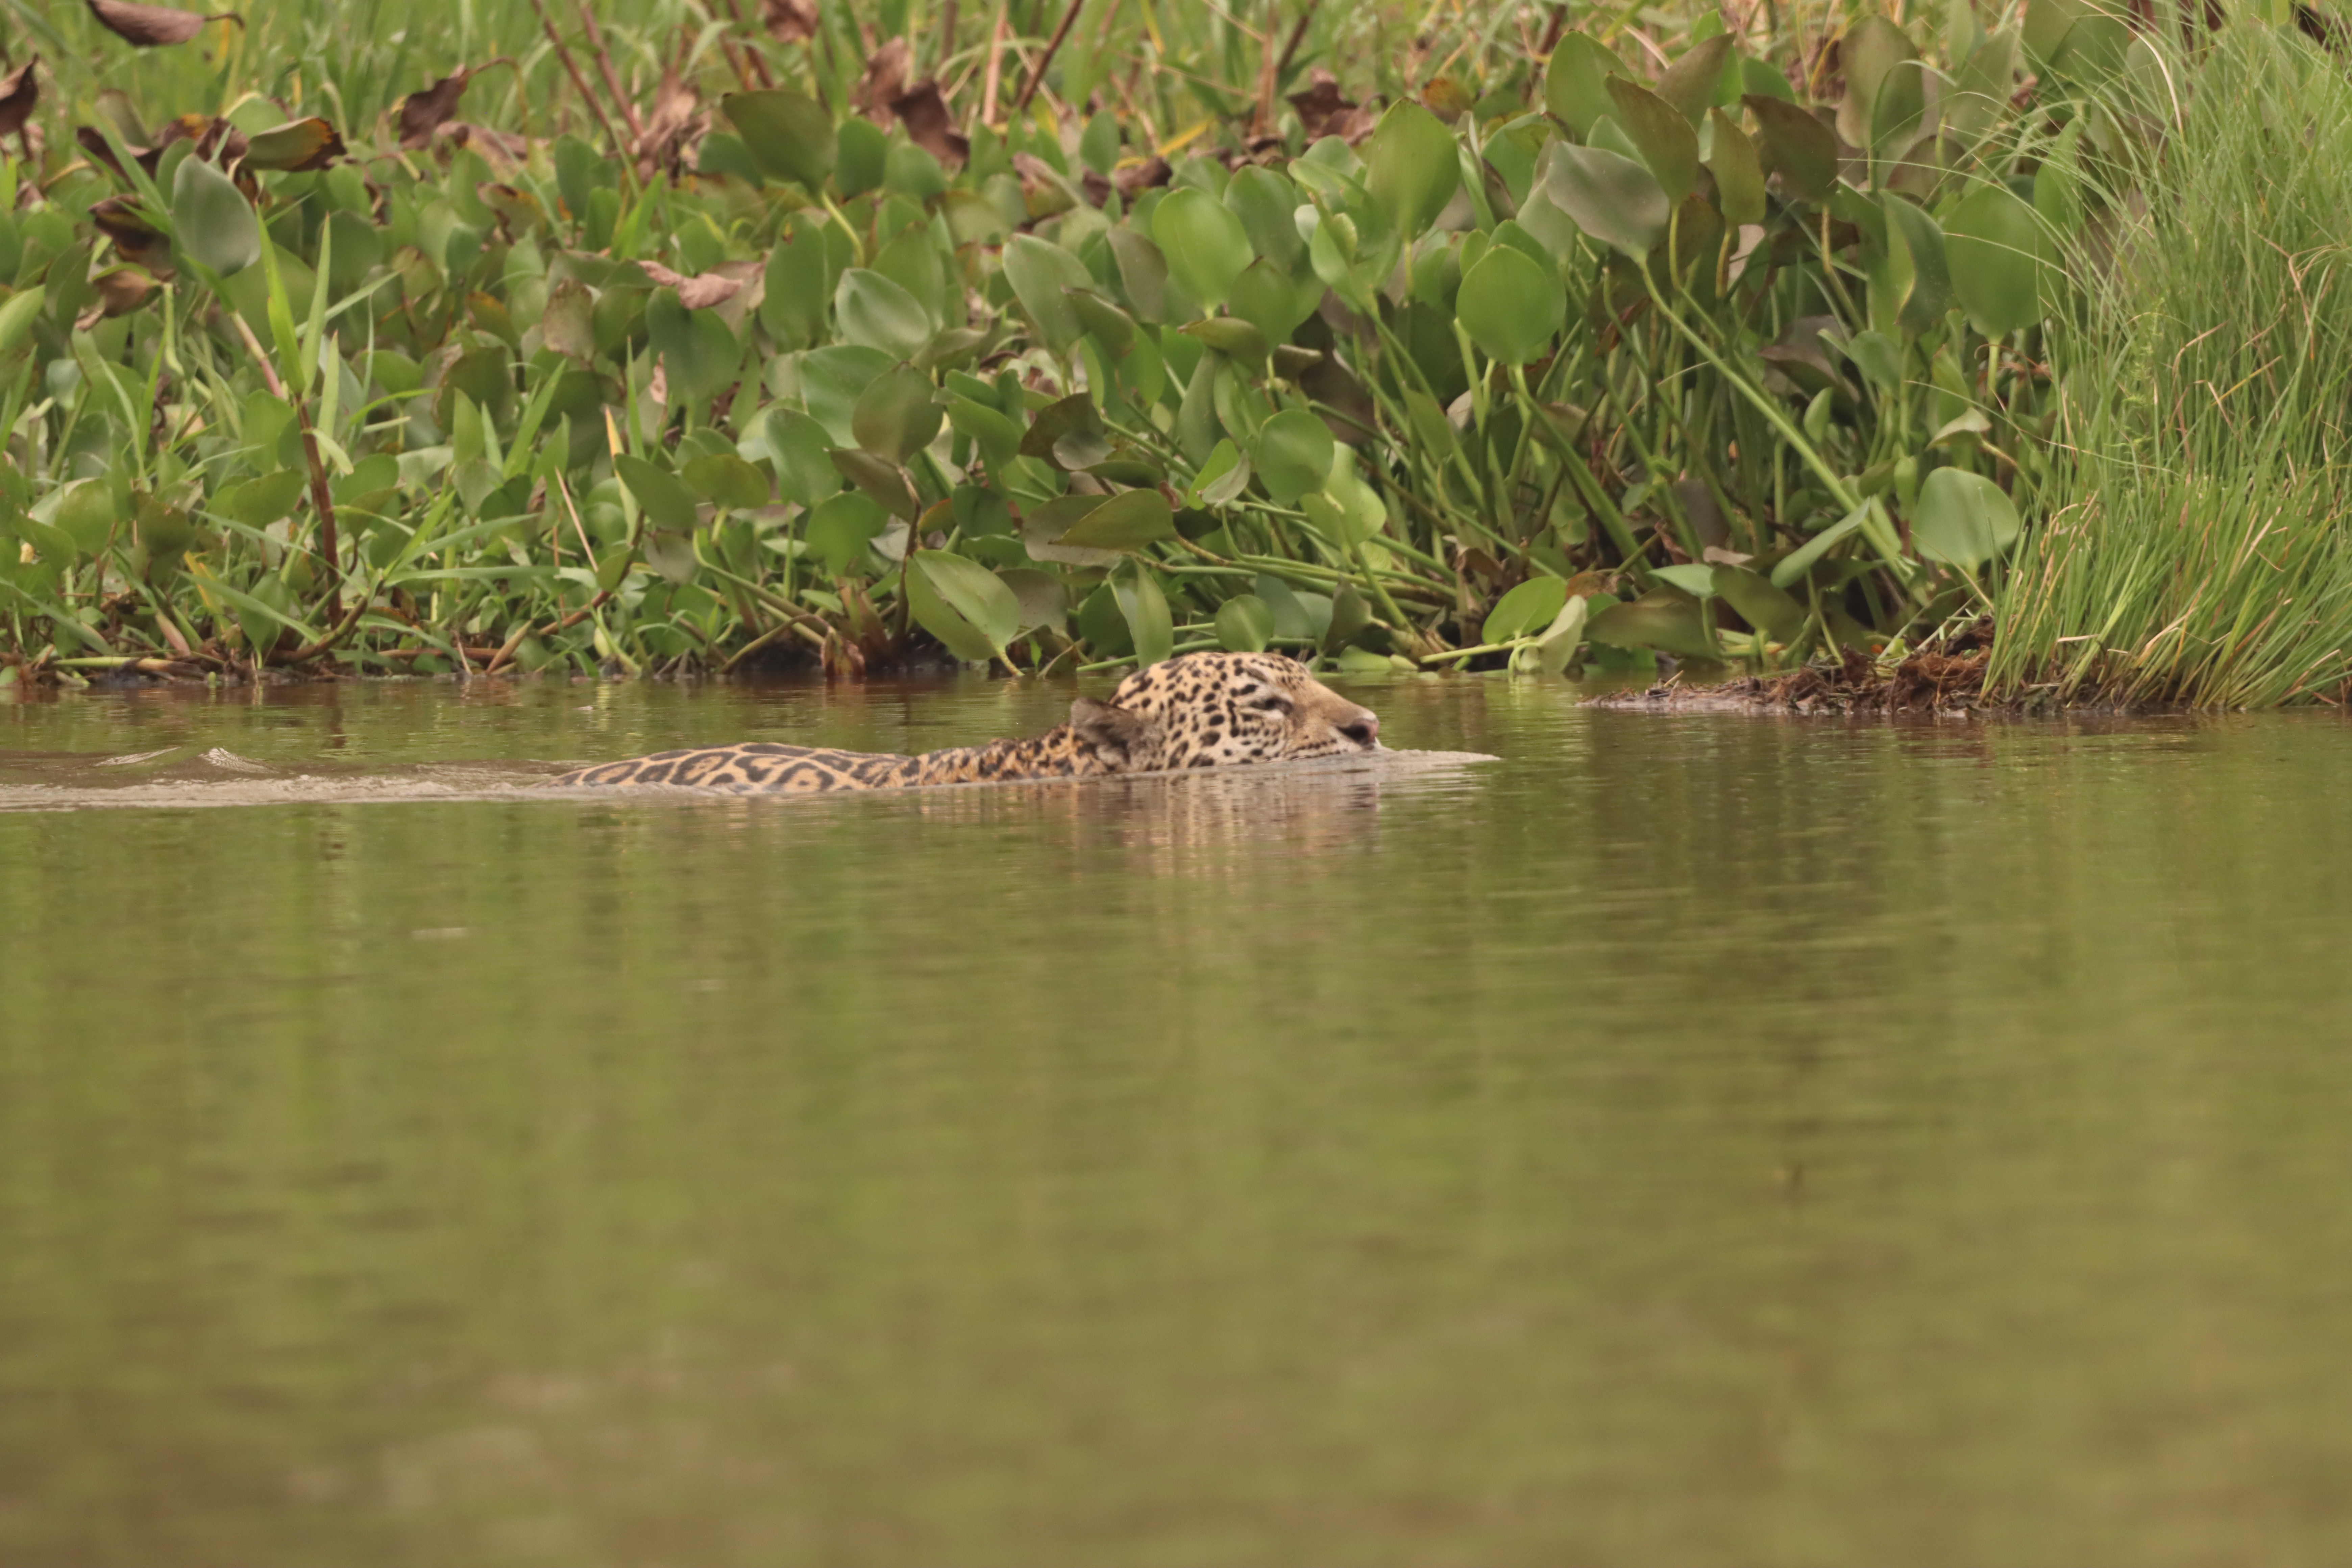
Jaguar: Patricia